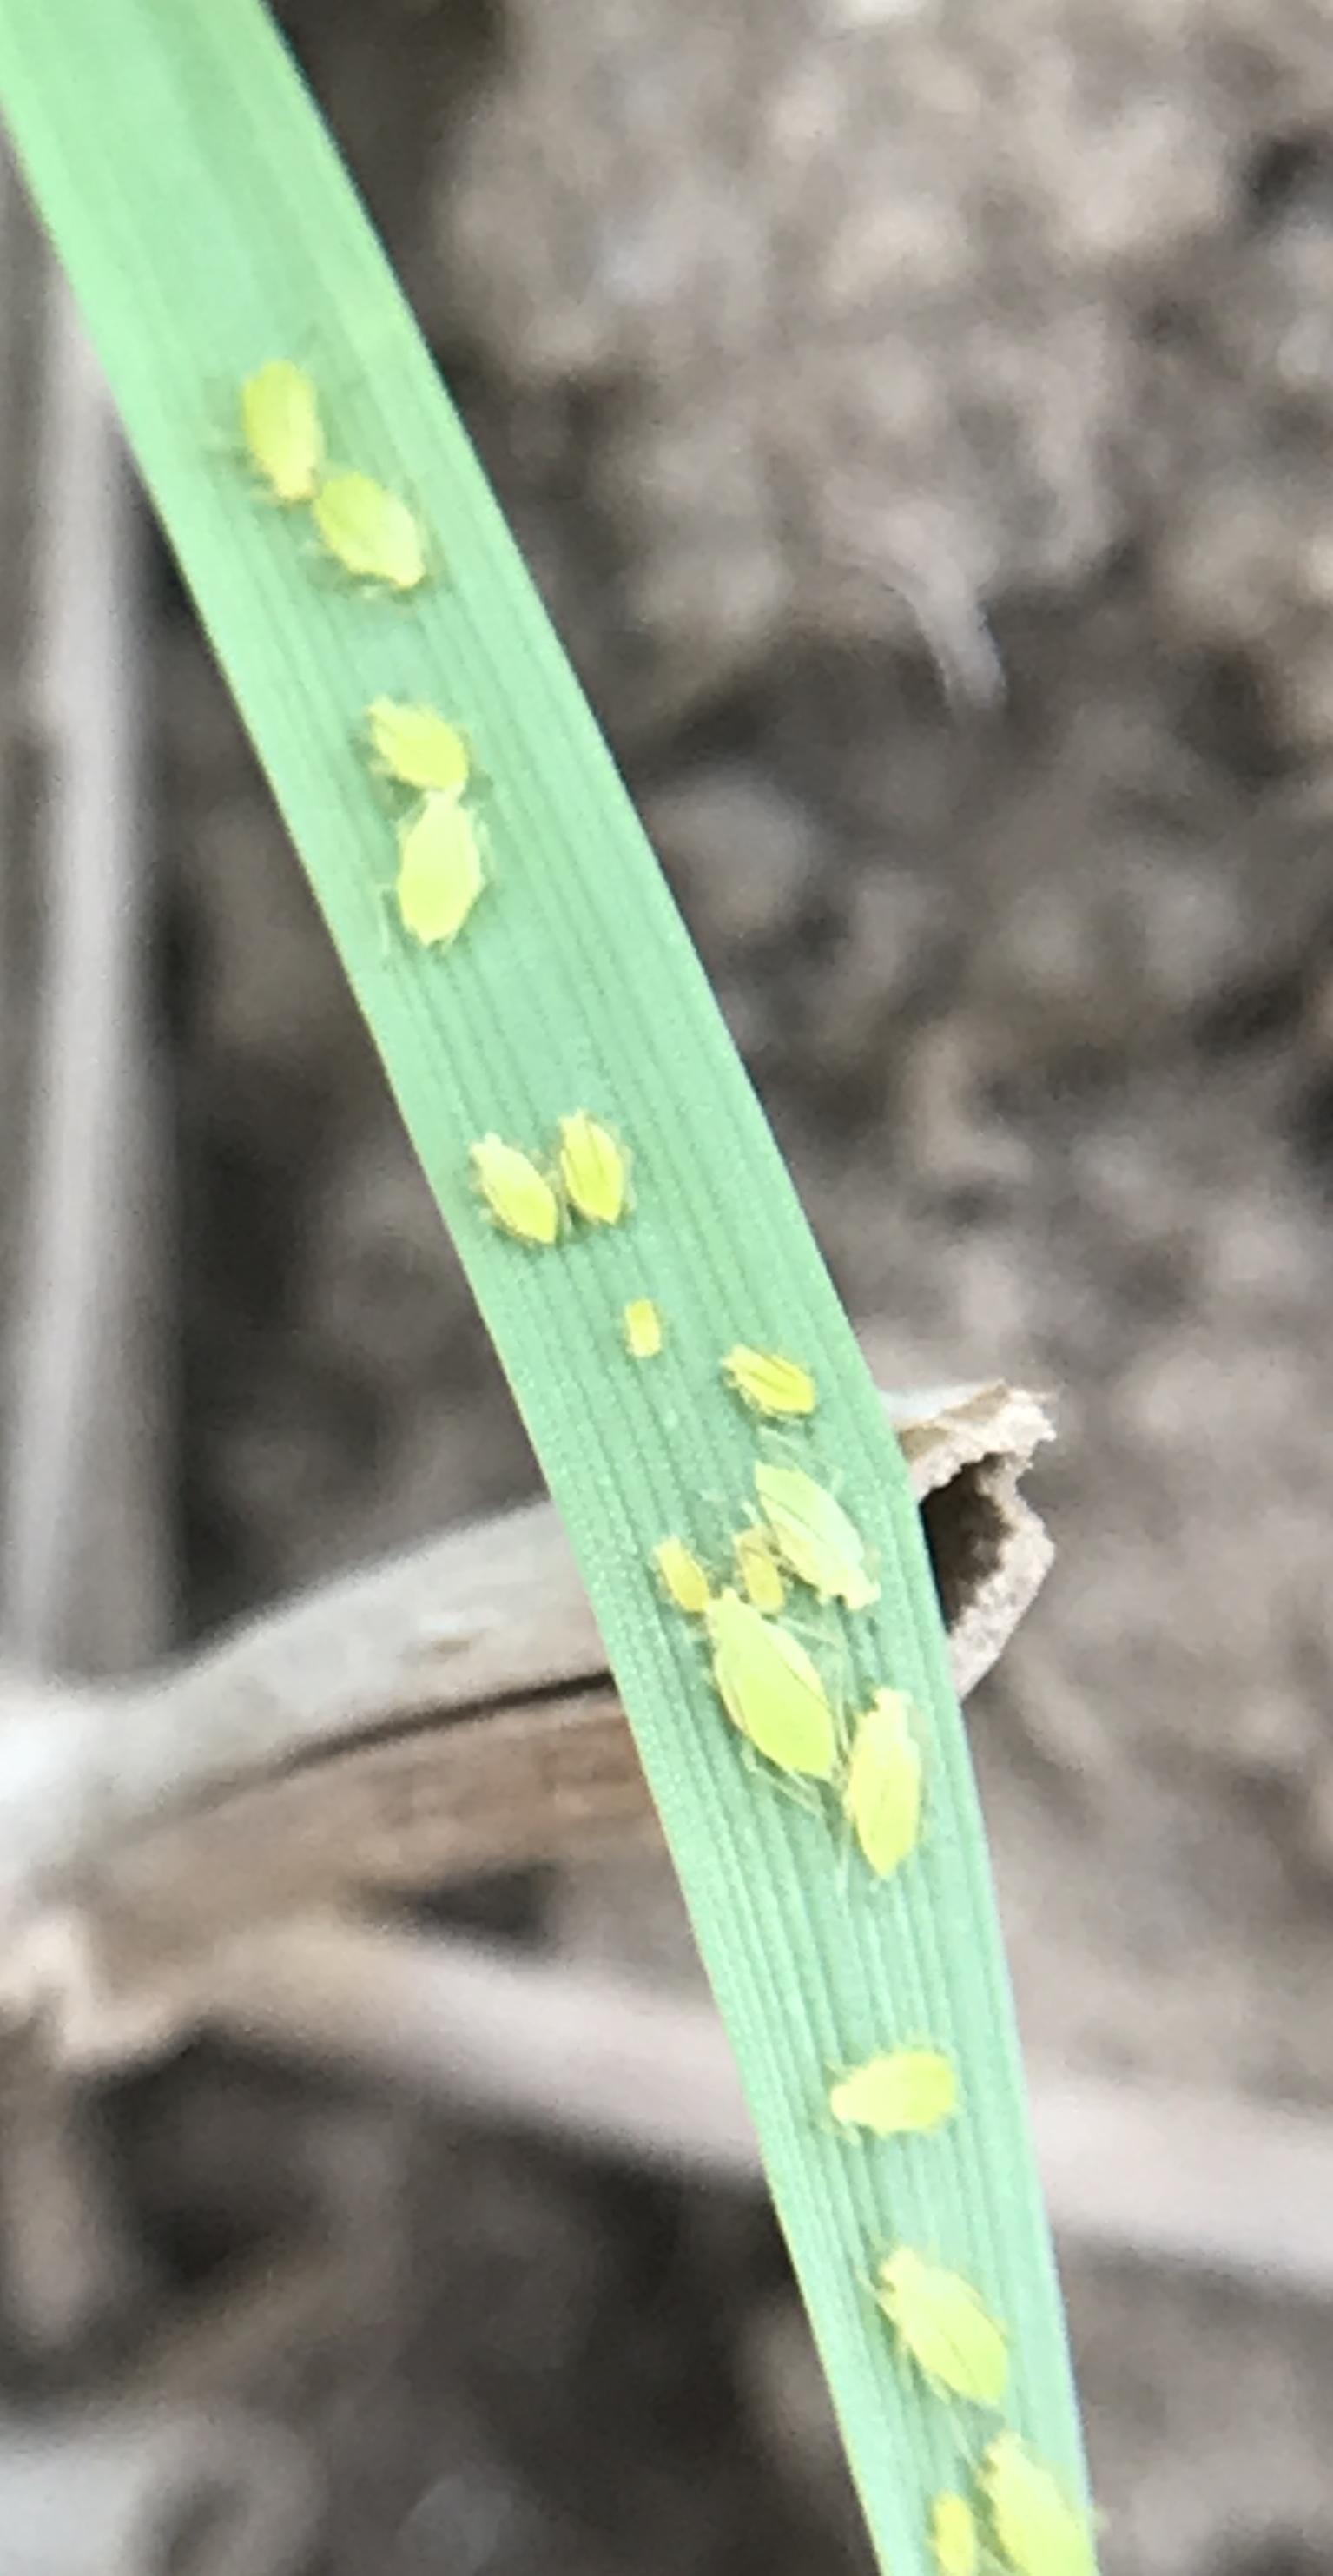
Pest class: cereal_grass_aphid